Rolls-Royce Griffon

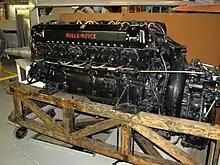
Side view showing supercharger and carburettor detail

The Griffon engine continues to be used in restored Fireflies and later mark Spitfires worldwide. The Royal Air Force Battle of Britain Memorial Flight is a notable current operator of the Griffon.